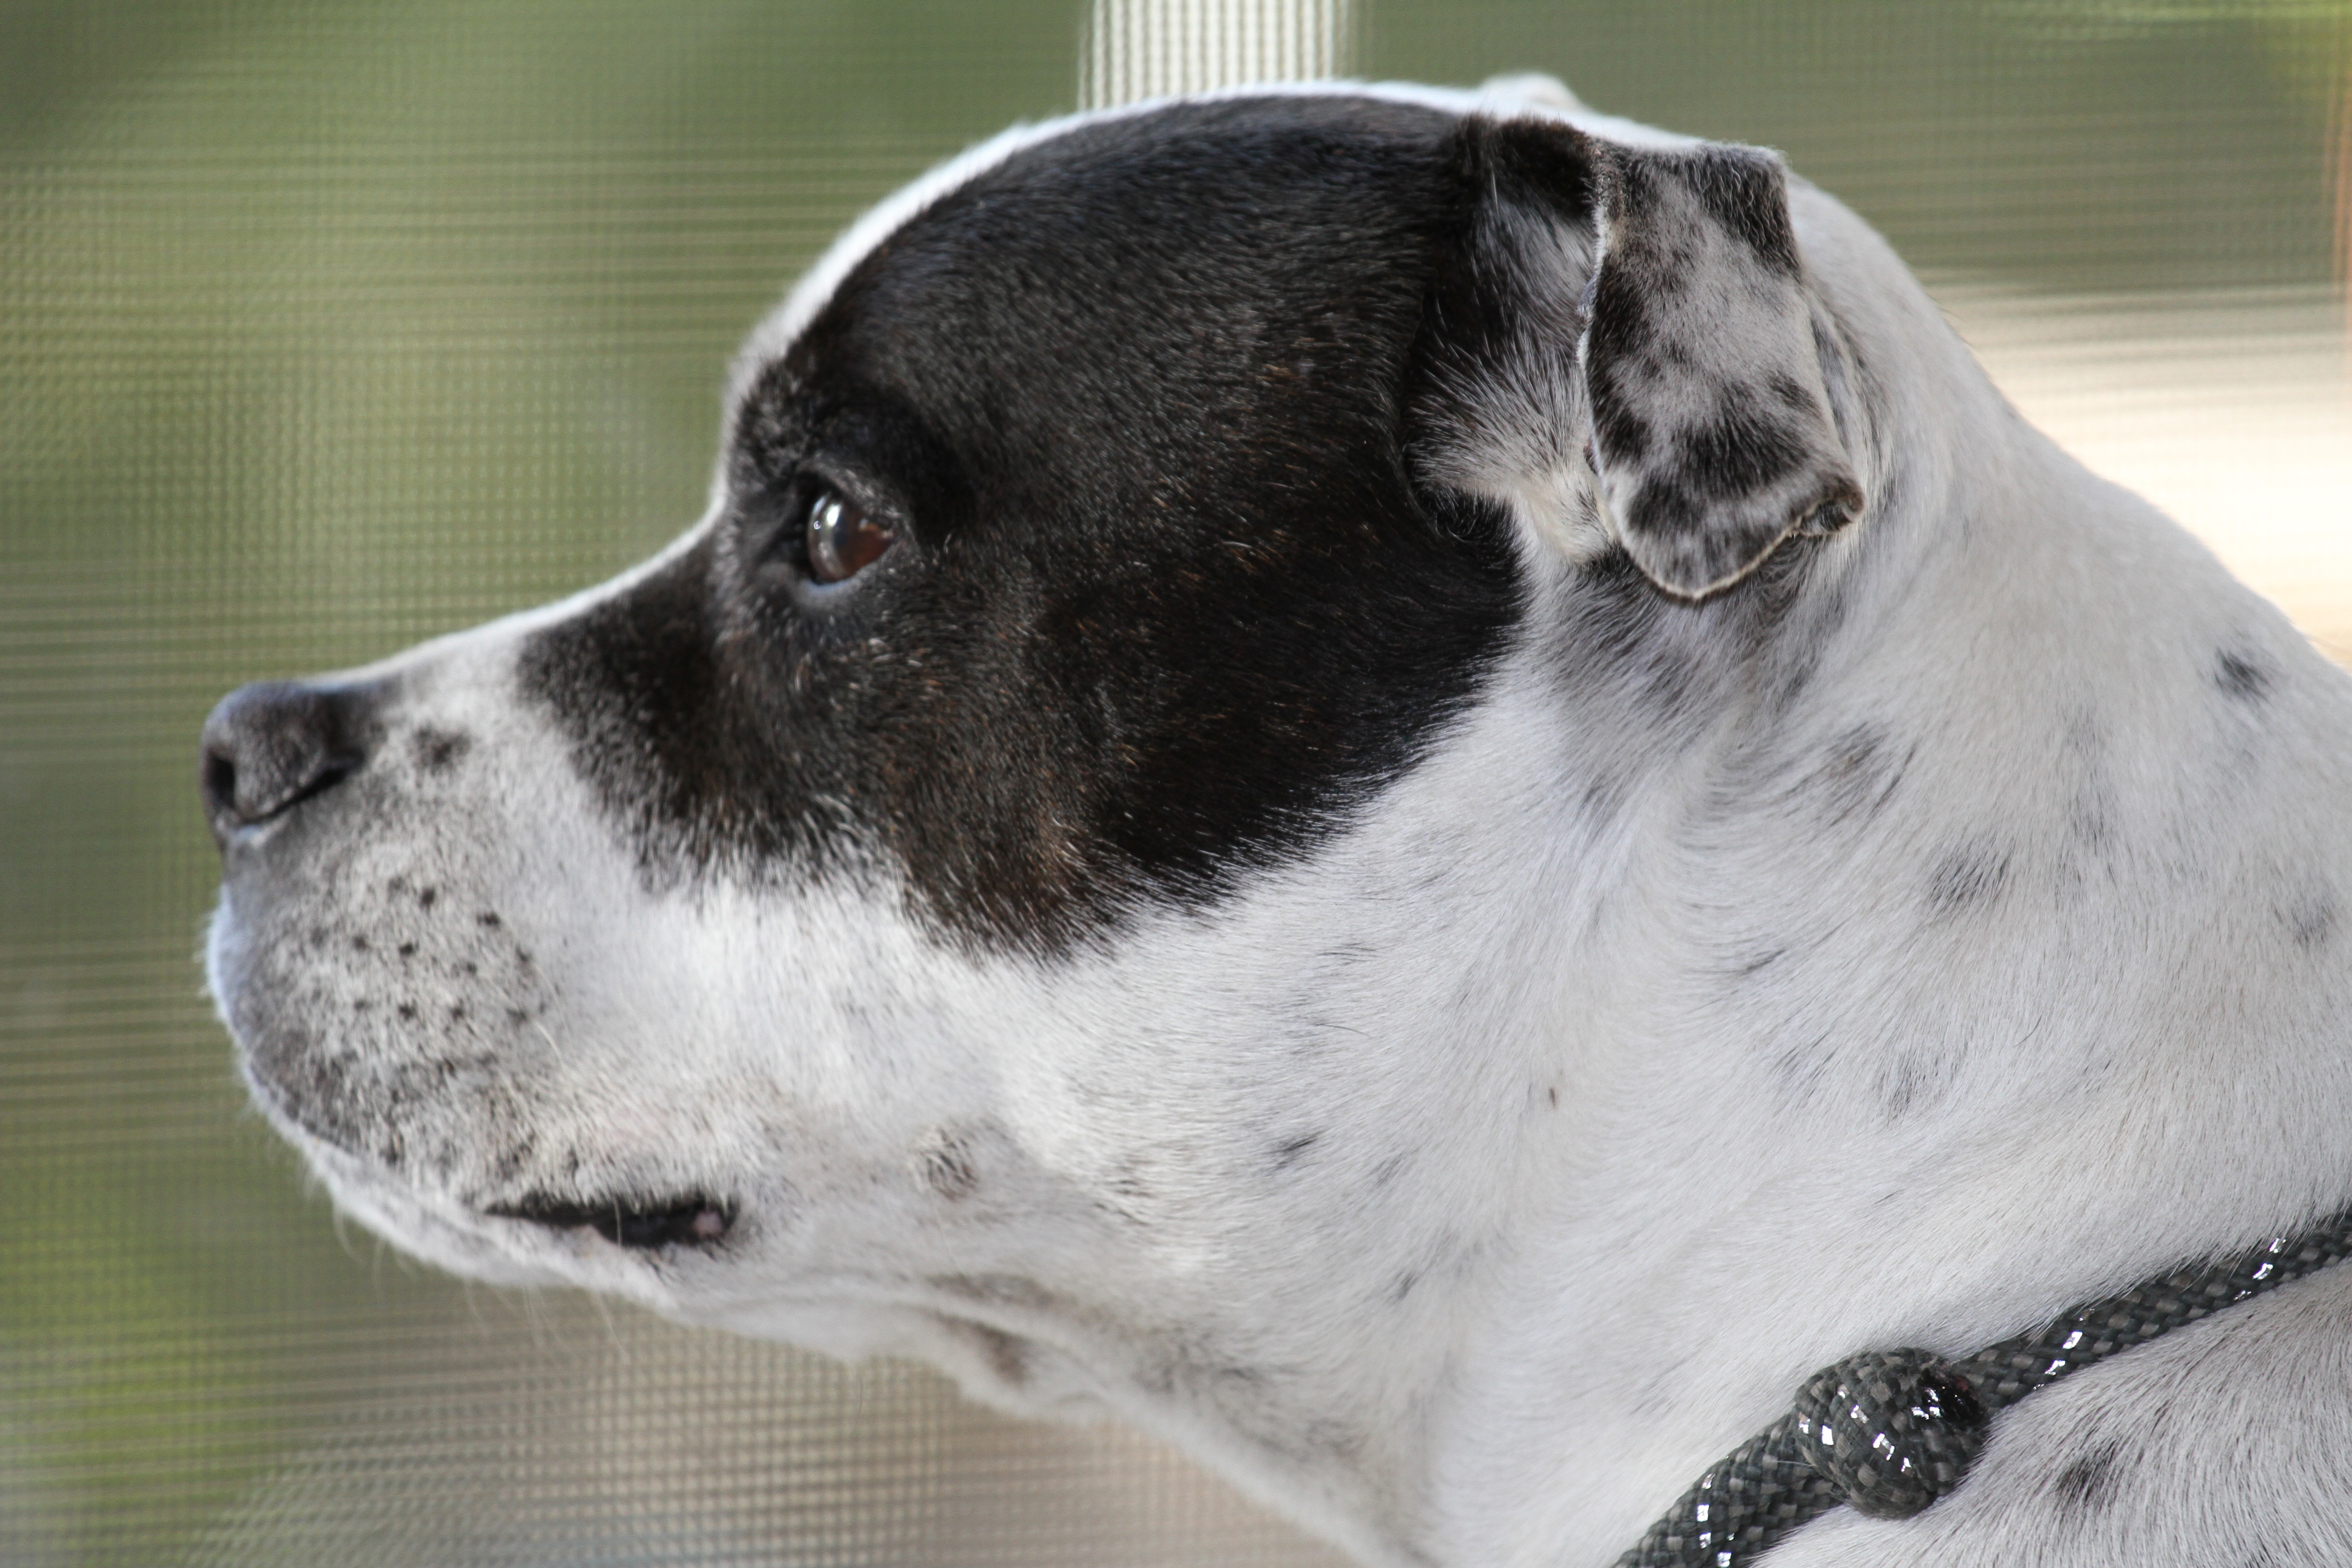
white, dog, animal, cute, canine, pet, fur, portrait, brown, mammal, black, bull, nose, eye, ears, head, vertebrate, domestic, english, staffordshire, dog breed, terrier, breed, doggy, pointer, staffy, purebred, pedigree, cute animals, bully, bull terrier, bullterrier, dog like mammal, carnivoran, american bulldog